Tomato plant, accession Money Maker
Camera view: horizontal (90 deg, fisheye); turntable rotation: 90 degrees
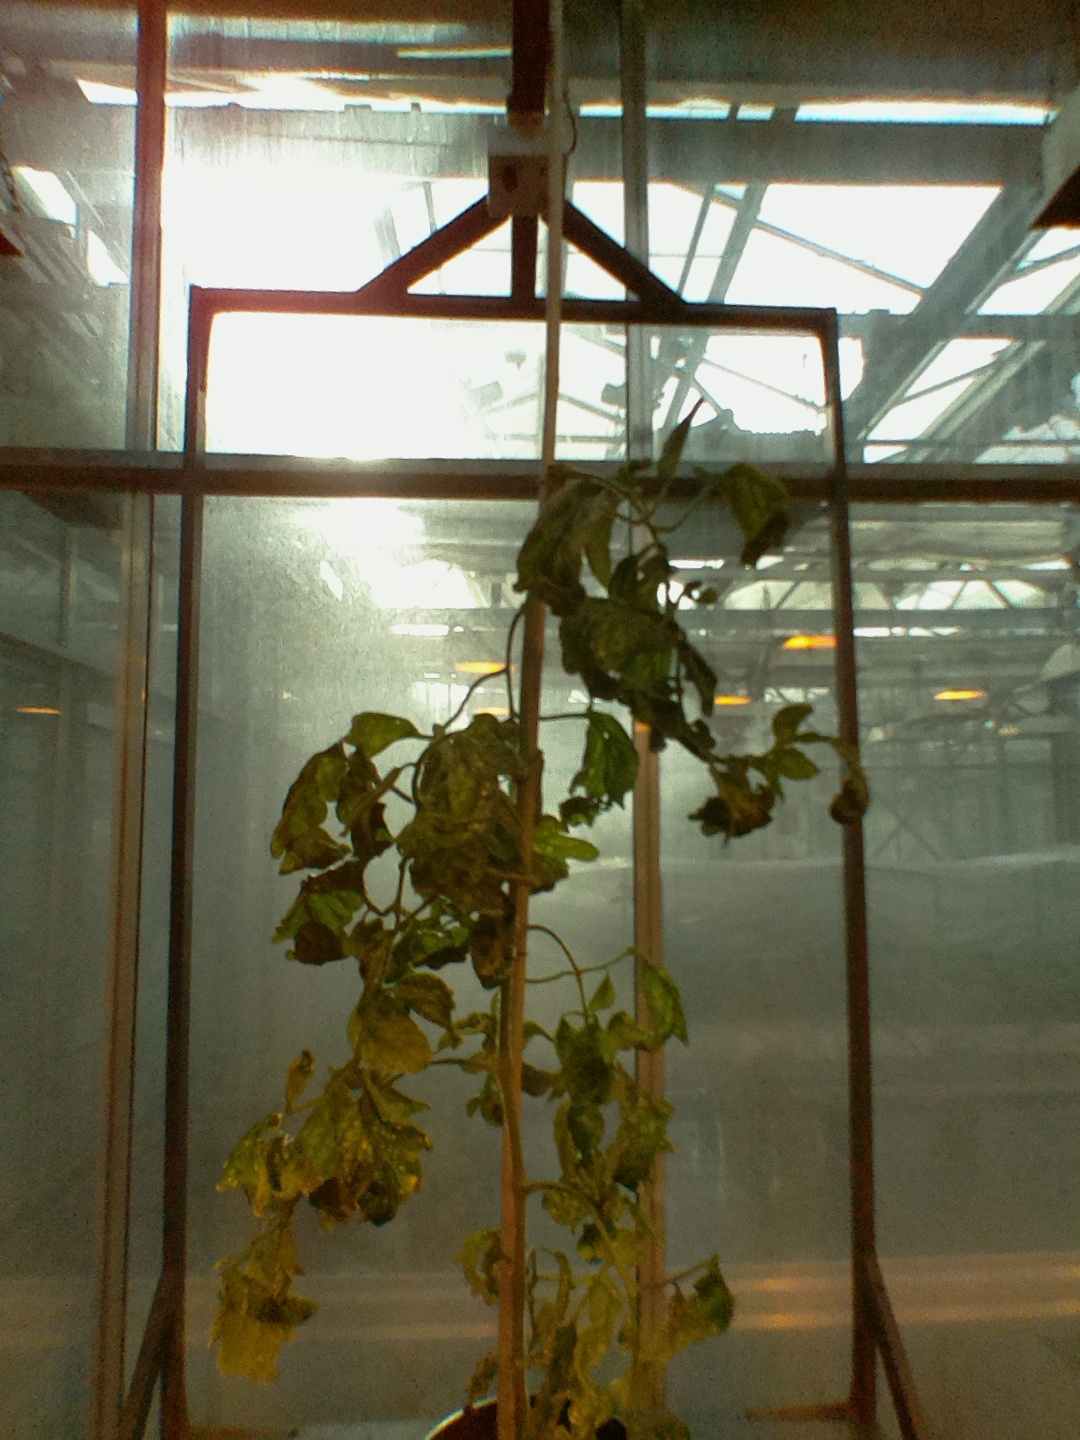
BBCH growth stage 52: 2 inflorescences visible